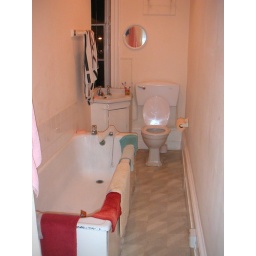
We use the bathtub as a towel rack and sometimes we brush our teeth in it.